Primary Times

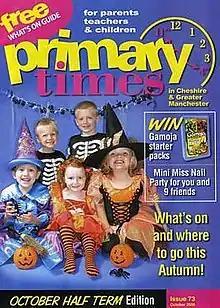
The cover of the Primary Times

Primary Times is a free family magazine which is distributed to schools in the United Kingdom and Ireland. The magazine was started in 1989 and aims to inform parents and carers of primary school age children about current forthcoming events, courses and attractions, and community activities.